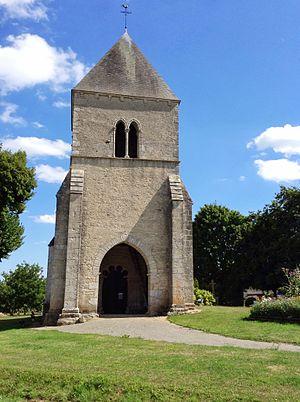
Église Saint-Symphorien, Saint-Symphorien (Cher)
Saint-Symphorien est une commune française située dans le département du Cher en région Centre-Val de Loire.